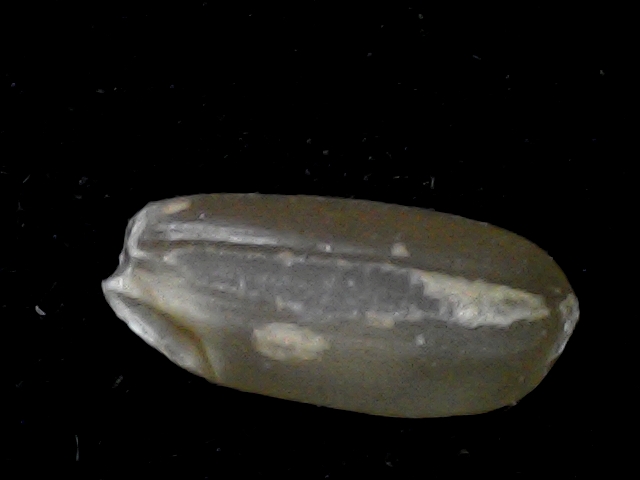
Rice variety: BD76